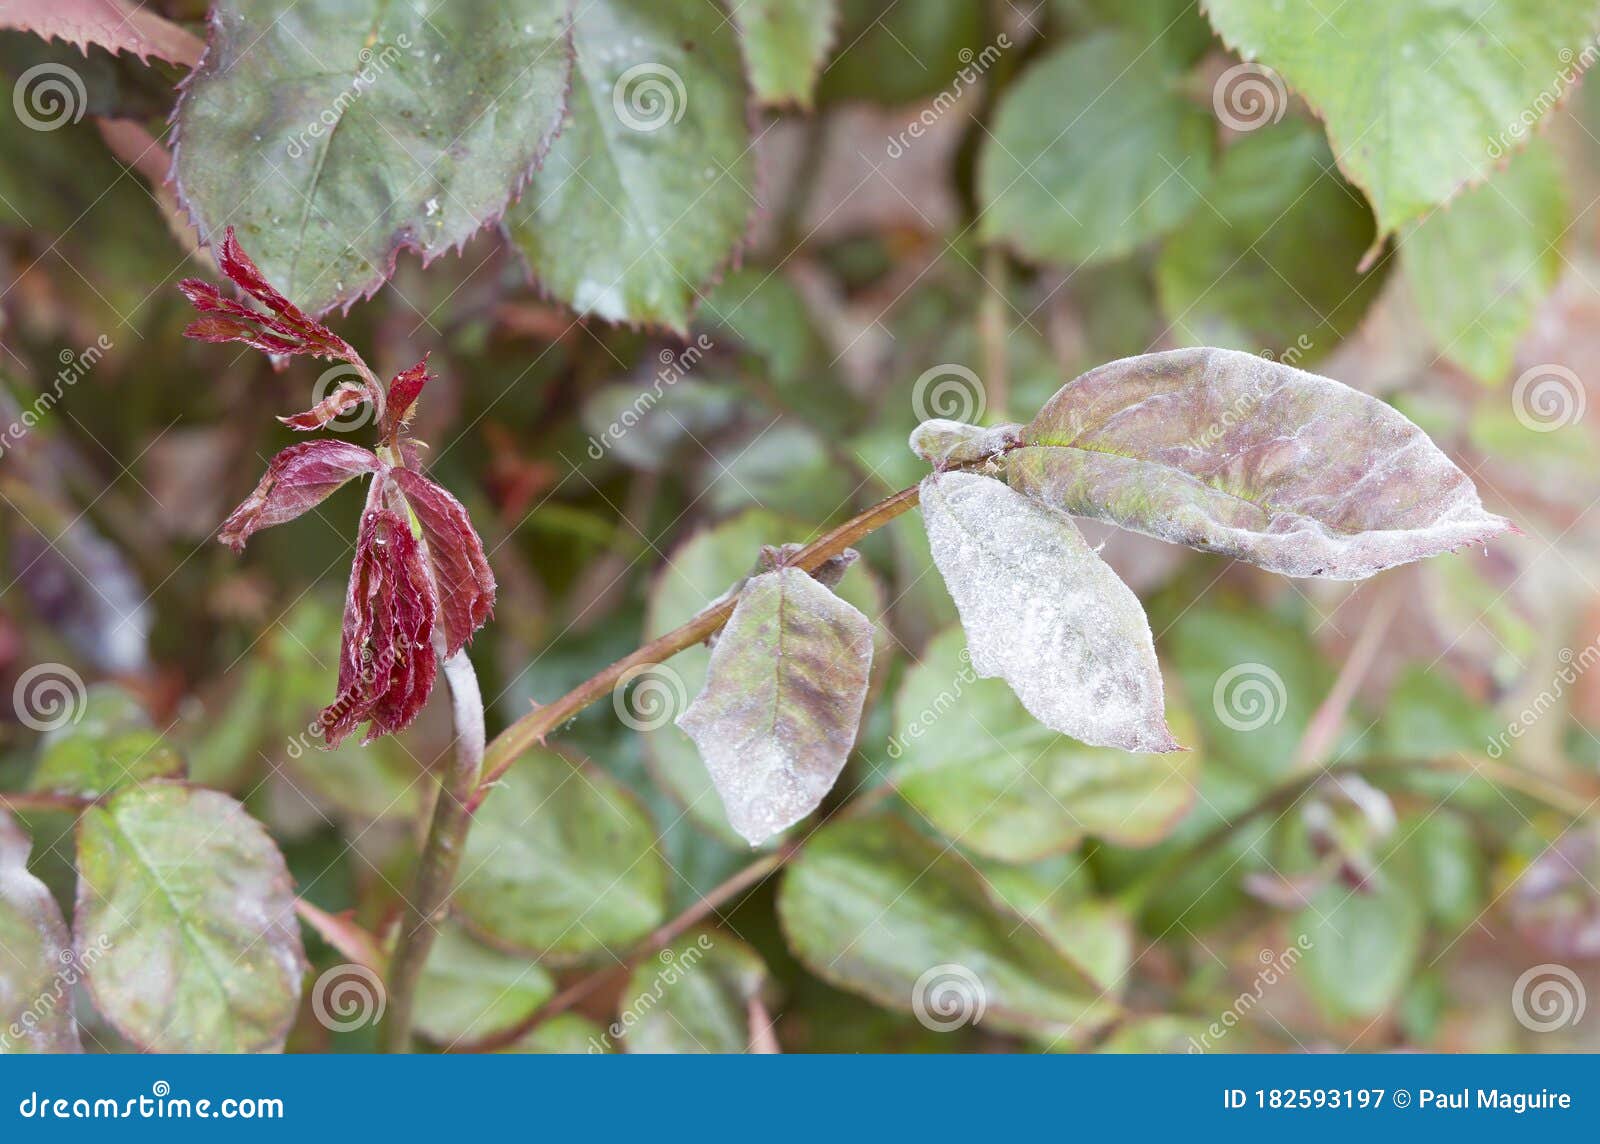
Plant: Cherry
Disease: cherry powdery mildew